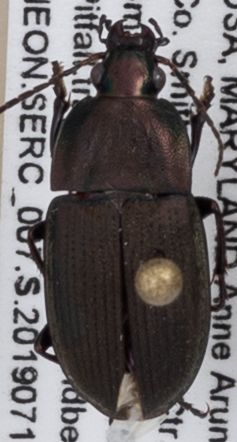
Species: Chlaenius tomentosus
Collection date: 2019-07-11
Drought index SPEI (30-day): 0.966
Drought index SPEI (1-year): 2.09
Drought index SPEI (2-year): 1.85